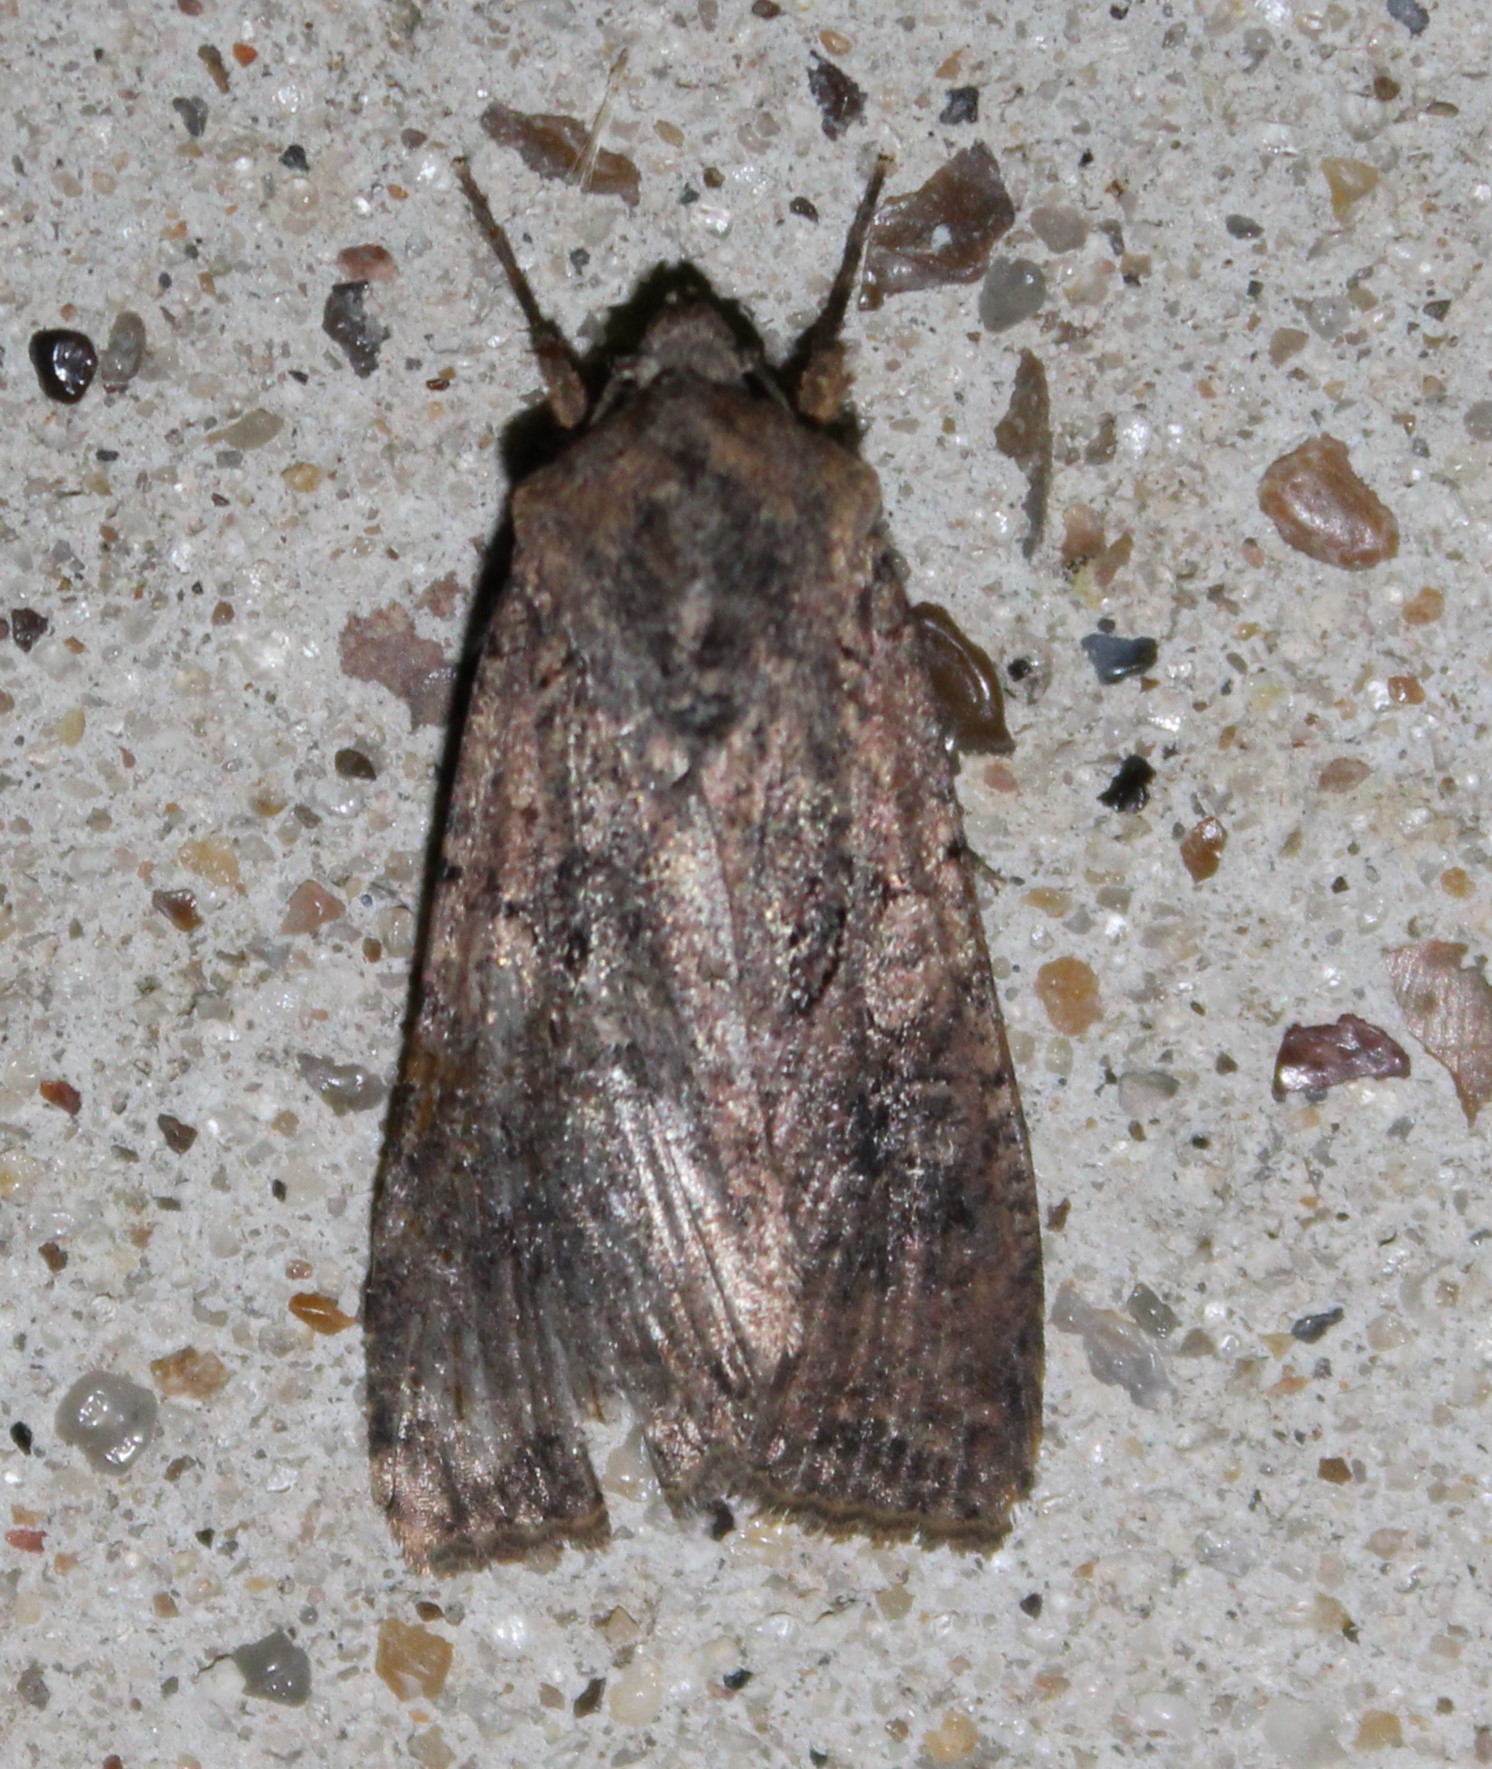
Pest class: cutworms